List of Oregon prisons and jails

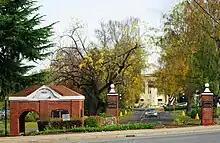
Oregon State Penitentiary

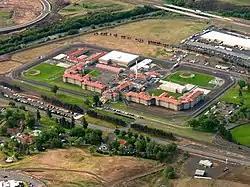
Eastern Oregon Correctional Institution in Pendleton

This is a list of prisons and jails in the U.S. state of Oregon. The incomplete list includes all local, state, federal, and any other detention facilities.